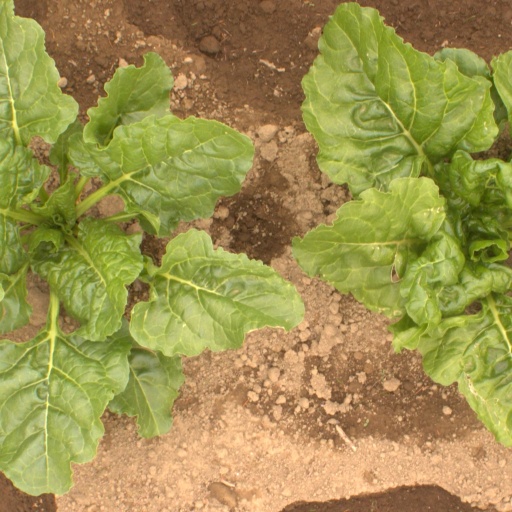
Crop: sugar beet